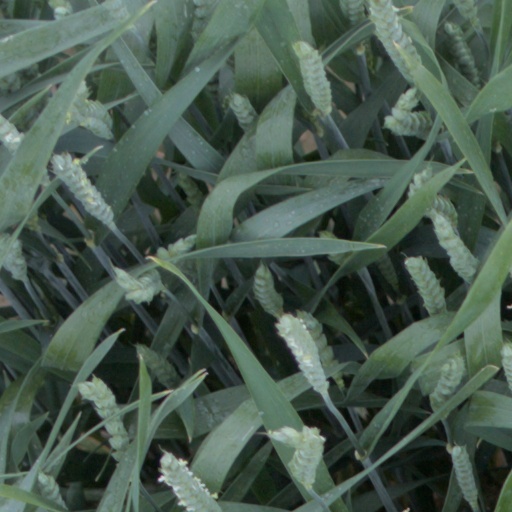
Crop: wheat